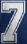
Number: 7